Pokémon episodes removed from rotation

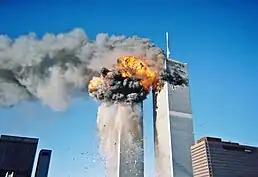
The destruction of the Twin Towers during the September 11 attacks resulted in several episodes being taken off-air.

The series's nineteenth episode, "Tentacool and Tentacruel", featured the Pokémon Tentacool and Tentacruel, with the latter, in a giant state, destroying several buildings. This caused the episode to be removed from airing after the September 11 attacks happened in the United States. Another episode titled "The Tower of Terror" was removed from airing after the terrorist attacks likely due to its title, despite the episode in question having no similarities to the attacks. Both episodes were later reinstated and aired on Cartoon Network, though "Tentacool and Tentacruel" was later removed from air again following Hurricane Katrina in 2005.